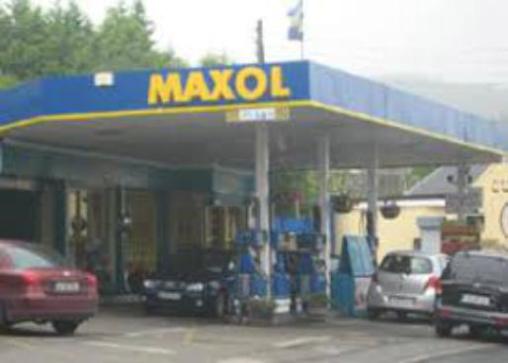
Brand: maxol
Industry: Others